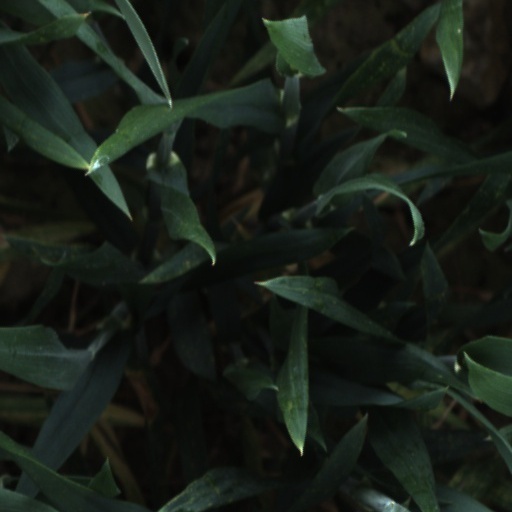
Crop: wheat